Dionysius Periegetes

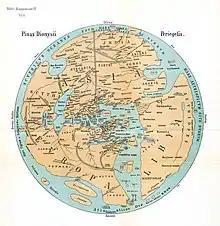
Map based on Dionysius

The work enjoyed popularity in ancient times as a schoolbook. It was translated into Latin by Rufius Festus Avienius, and by the grammarian Priscian. Archbishop Eustathius of Thessalonica wrote a commentary on his work for John Doukas.